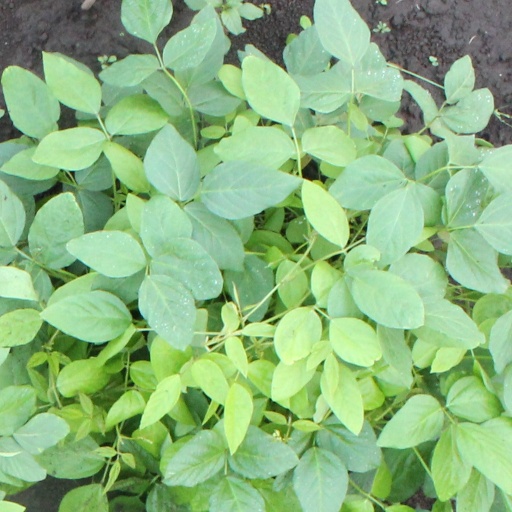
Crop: soybean